Touhou Project

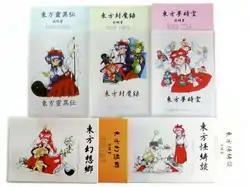
Cover art for the first five "Touhou Project" games

Jun'ya "ZUN" Ōta, who was then a mathematics student at Tokyo Denki University working under the name "ZUN Soft", developed the first five "Touhou Project" games for the PC-98 computer, utilizing the platform's 16-bit color graphics and 6-channel FM synthesis audio. The games were published by Amusement Makers, a student game development club that Ōta was a member of.